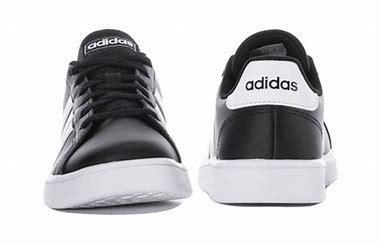
Brand: adidas
Model: NEO Grand Court Skate